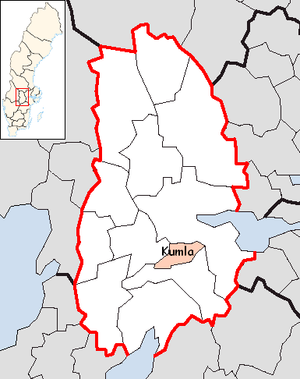
La commune de Kumla est une commune suédoise du comté d'Örebro. 19 383 personnes y vivent. Son siège se trouve à Kumla.